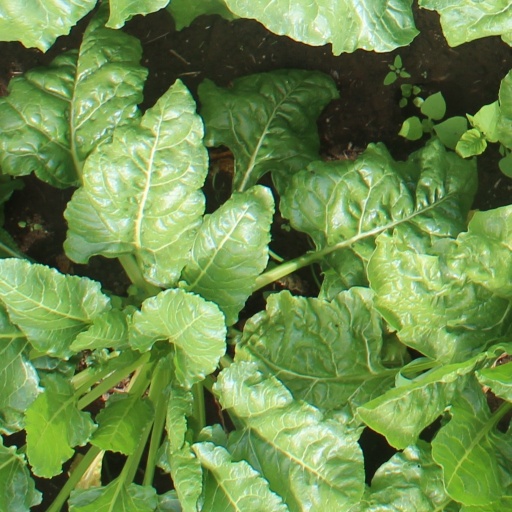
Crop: sugar beet